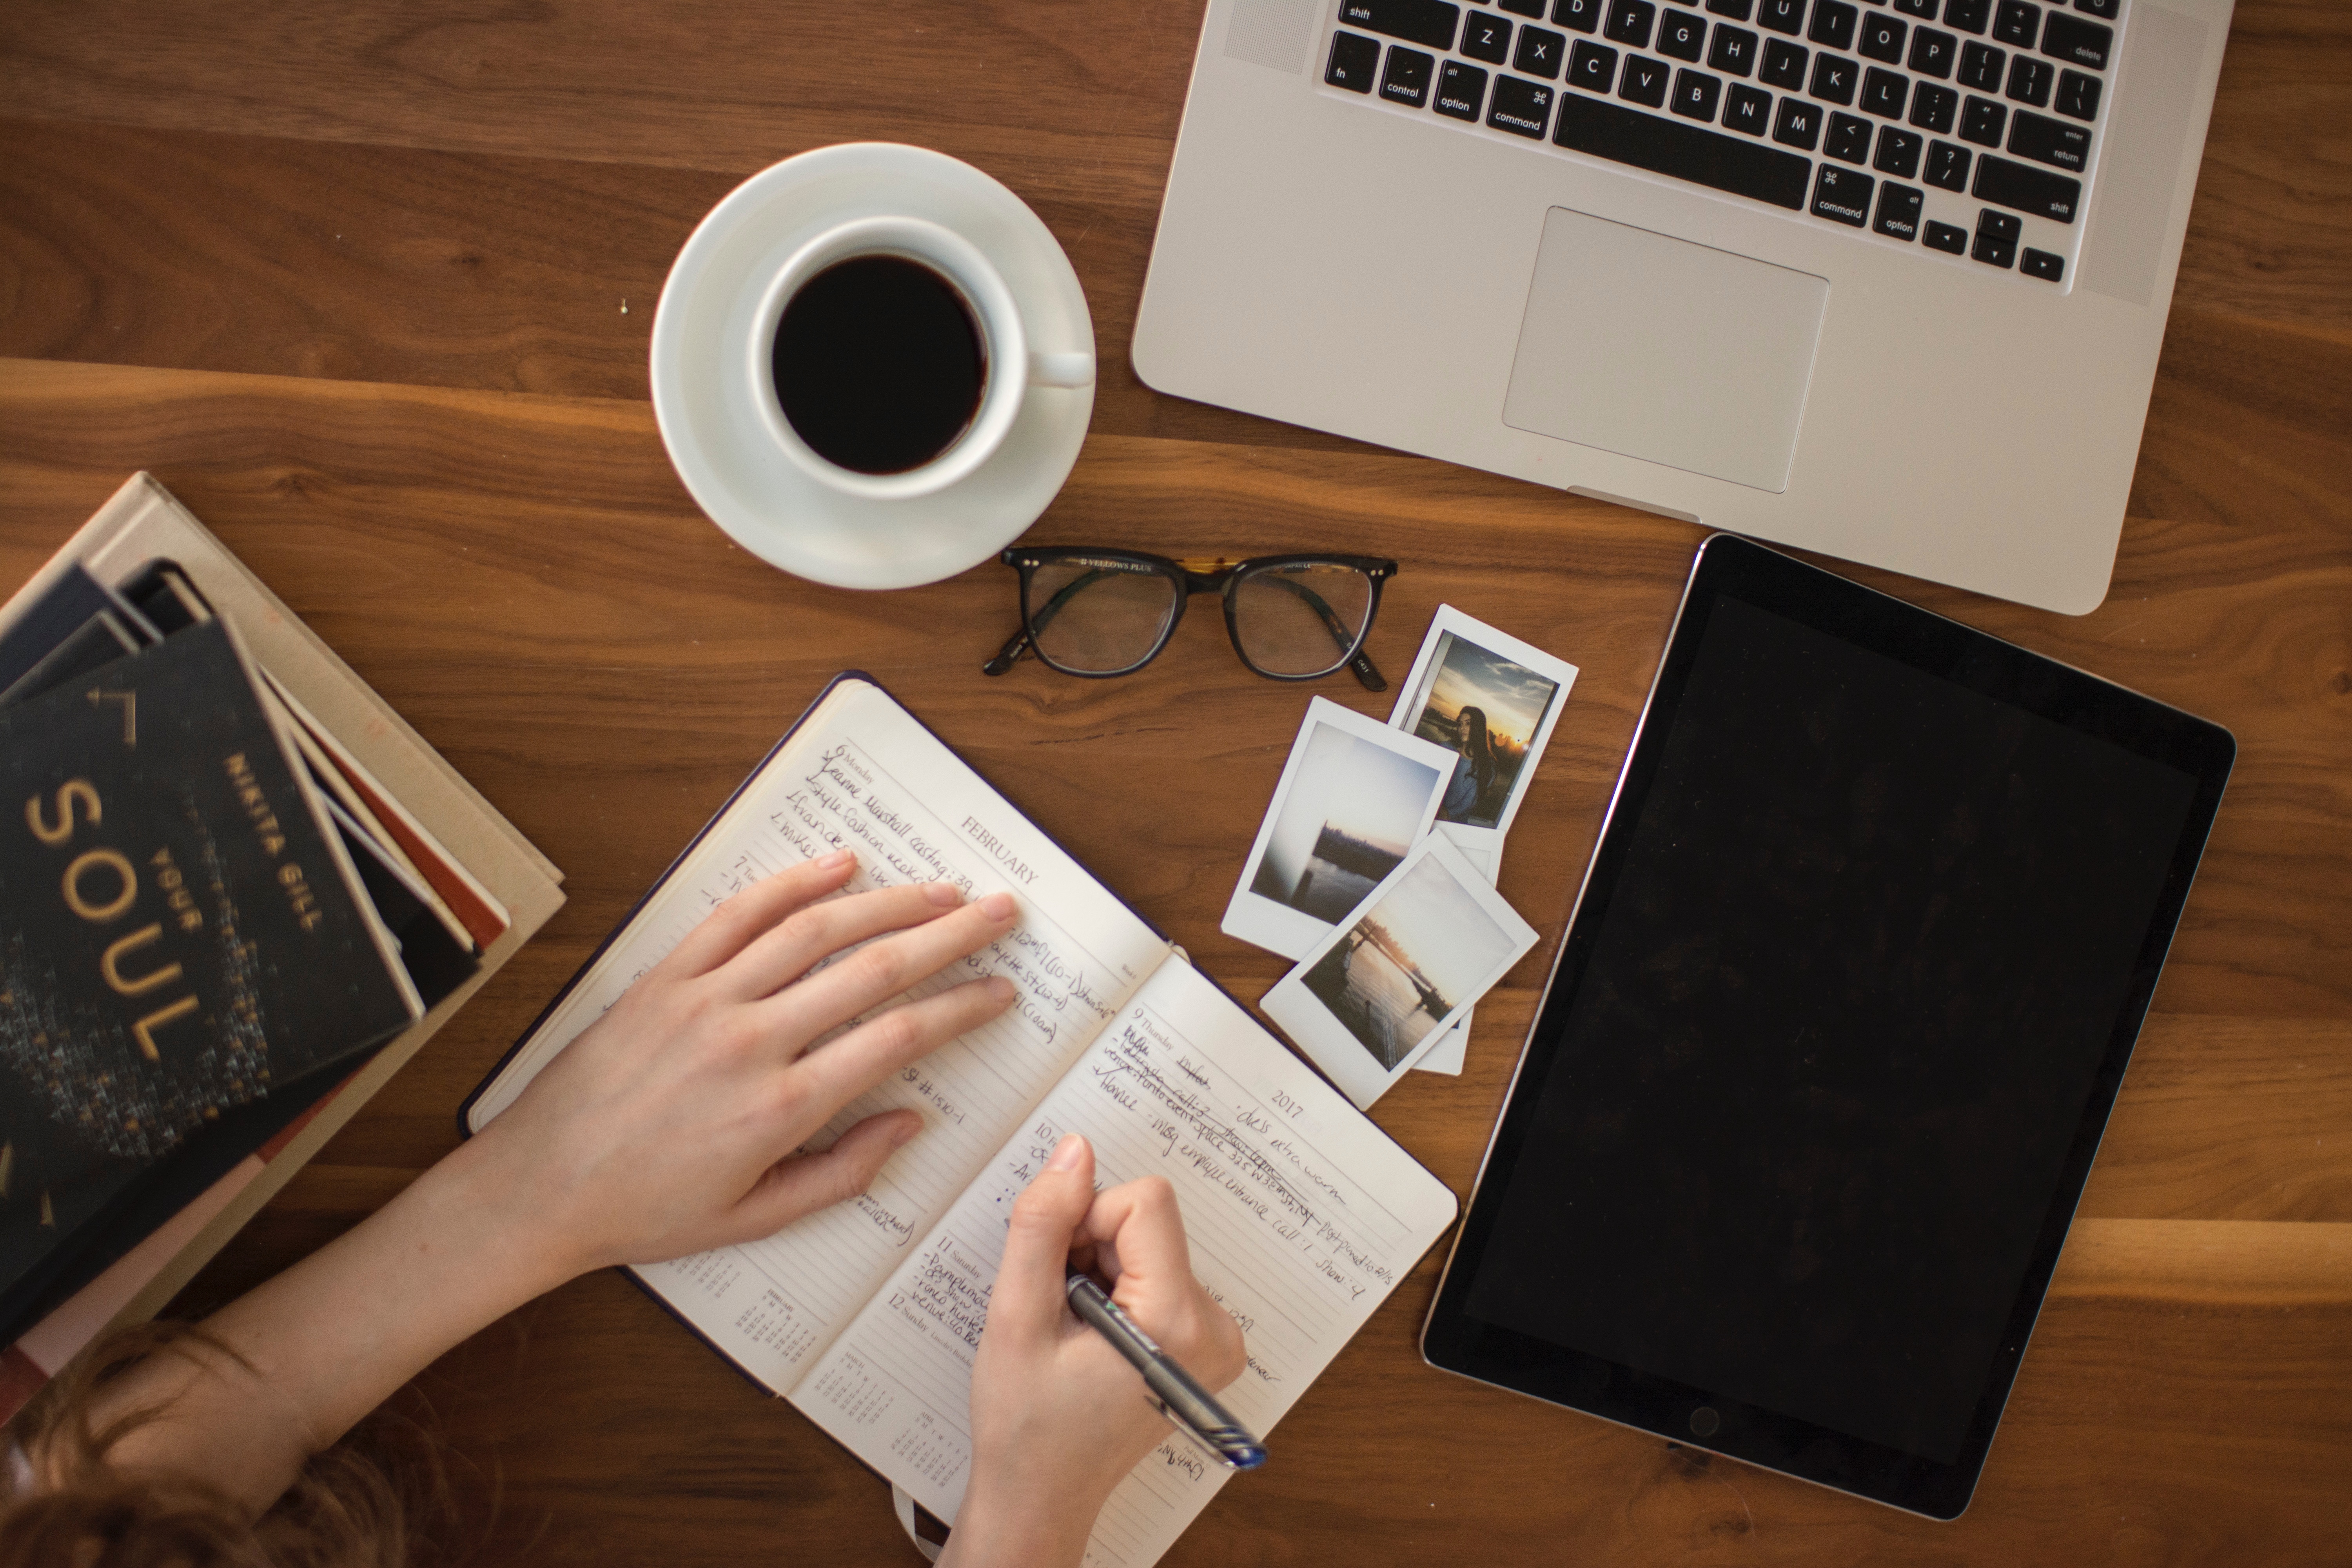
eyewear, font, design, finger, Material property, hand, glasses, mug, brand